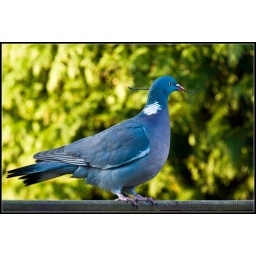
Pigeon building a nest in tree